Calapan Cathedral

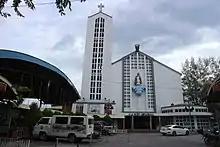
Cathedral facade in 2019

Santo Niño Cathedral, commonly known as Calapan Cathedral, is a Roman Catholic cathedral in Calapan, Oriental Mindoro, Philippines, dedicated to the Santo Niño. It is the episcopal seat of the Apostolic Vicariate of Calapan and is a marked historical structure by the National Commission for Culture and the Arts.